Mobile computing

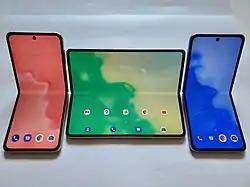
Foldable Samsung Galaxy smartphones, capable of web browsing, e-mail access, video playback, document editing, file transfer, image editing, and other tasks common on smartphones. A smartphone is a tool of mobile computing.

Mobile computing is human–computer interaction in which a computer is expected to be transported during normal usage and allow for transmission of data, which can include voice and video transmissions. Mobile computing involves mobile communication, mobile hardware, and mobile software. Communication issues include ad hoc networks and infrastructure networks as well as communication properties, protocols, data formats, and concrete technologies. Hardware includes mobile devices or device components. Mobile software deals with the characteristics and requirements of mobile applications.